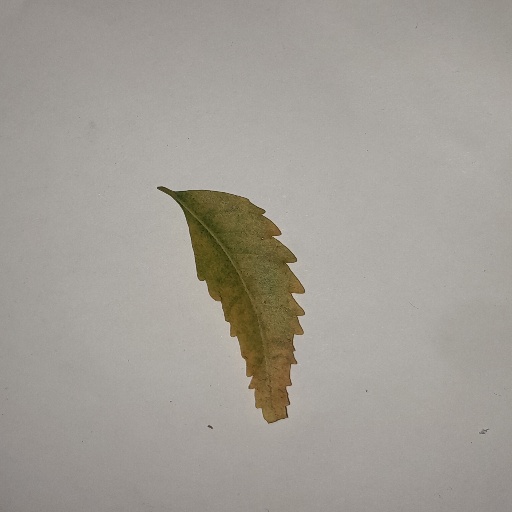
Species: Neem
Leaf condition: Yellow Leaf